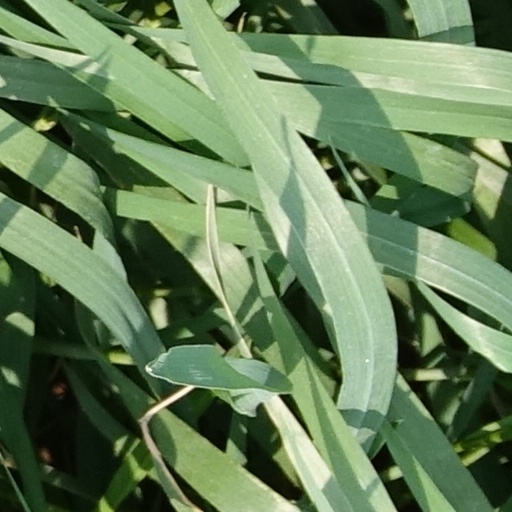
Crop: wheat